Creation Seventh Day Adventist Church

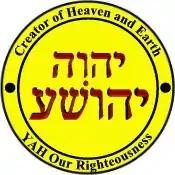
The Official CSDA Logo

The Creation Seventh Day (and) Adventist Church began as a small group that broke off from the Seventh-day Adventist Church in 1988, and organized its own church in 1991. It has been involved in court cases with the General Conference of Seventh-day Adventists over trademarks and internet domain names.